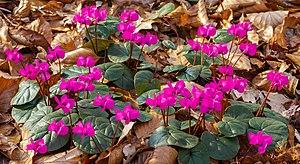
Cyclamen coum Mill., cyclamen de Cos ou du Caucase, se rencontre depuis la Bulgarie jusqu’au Nord d'Israël, tant dans les régions côtières qu’en montagne.